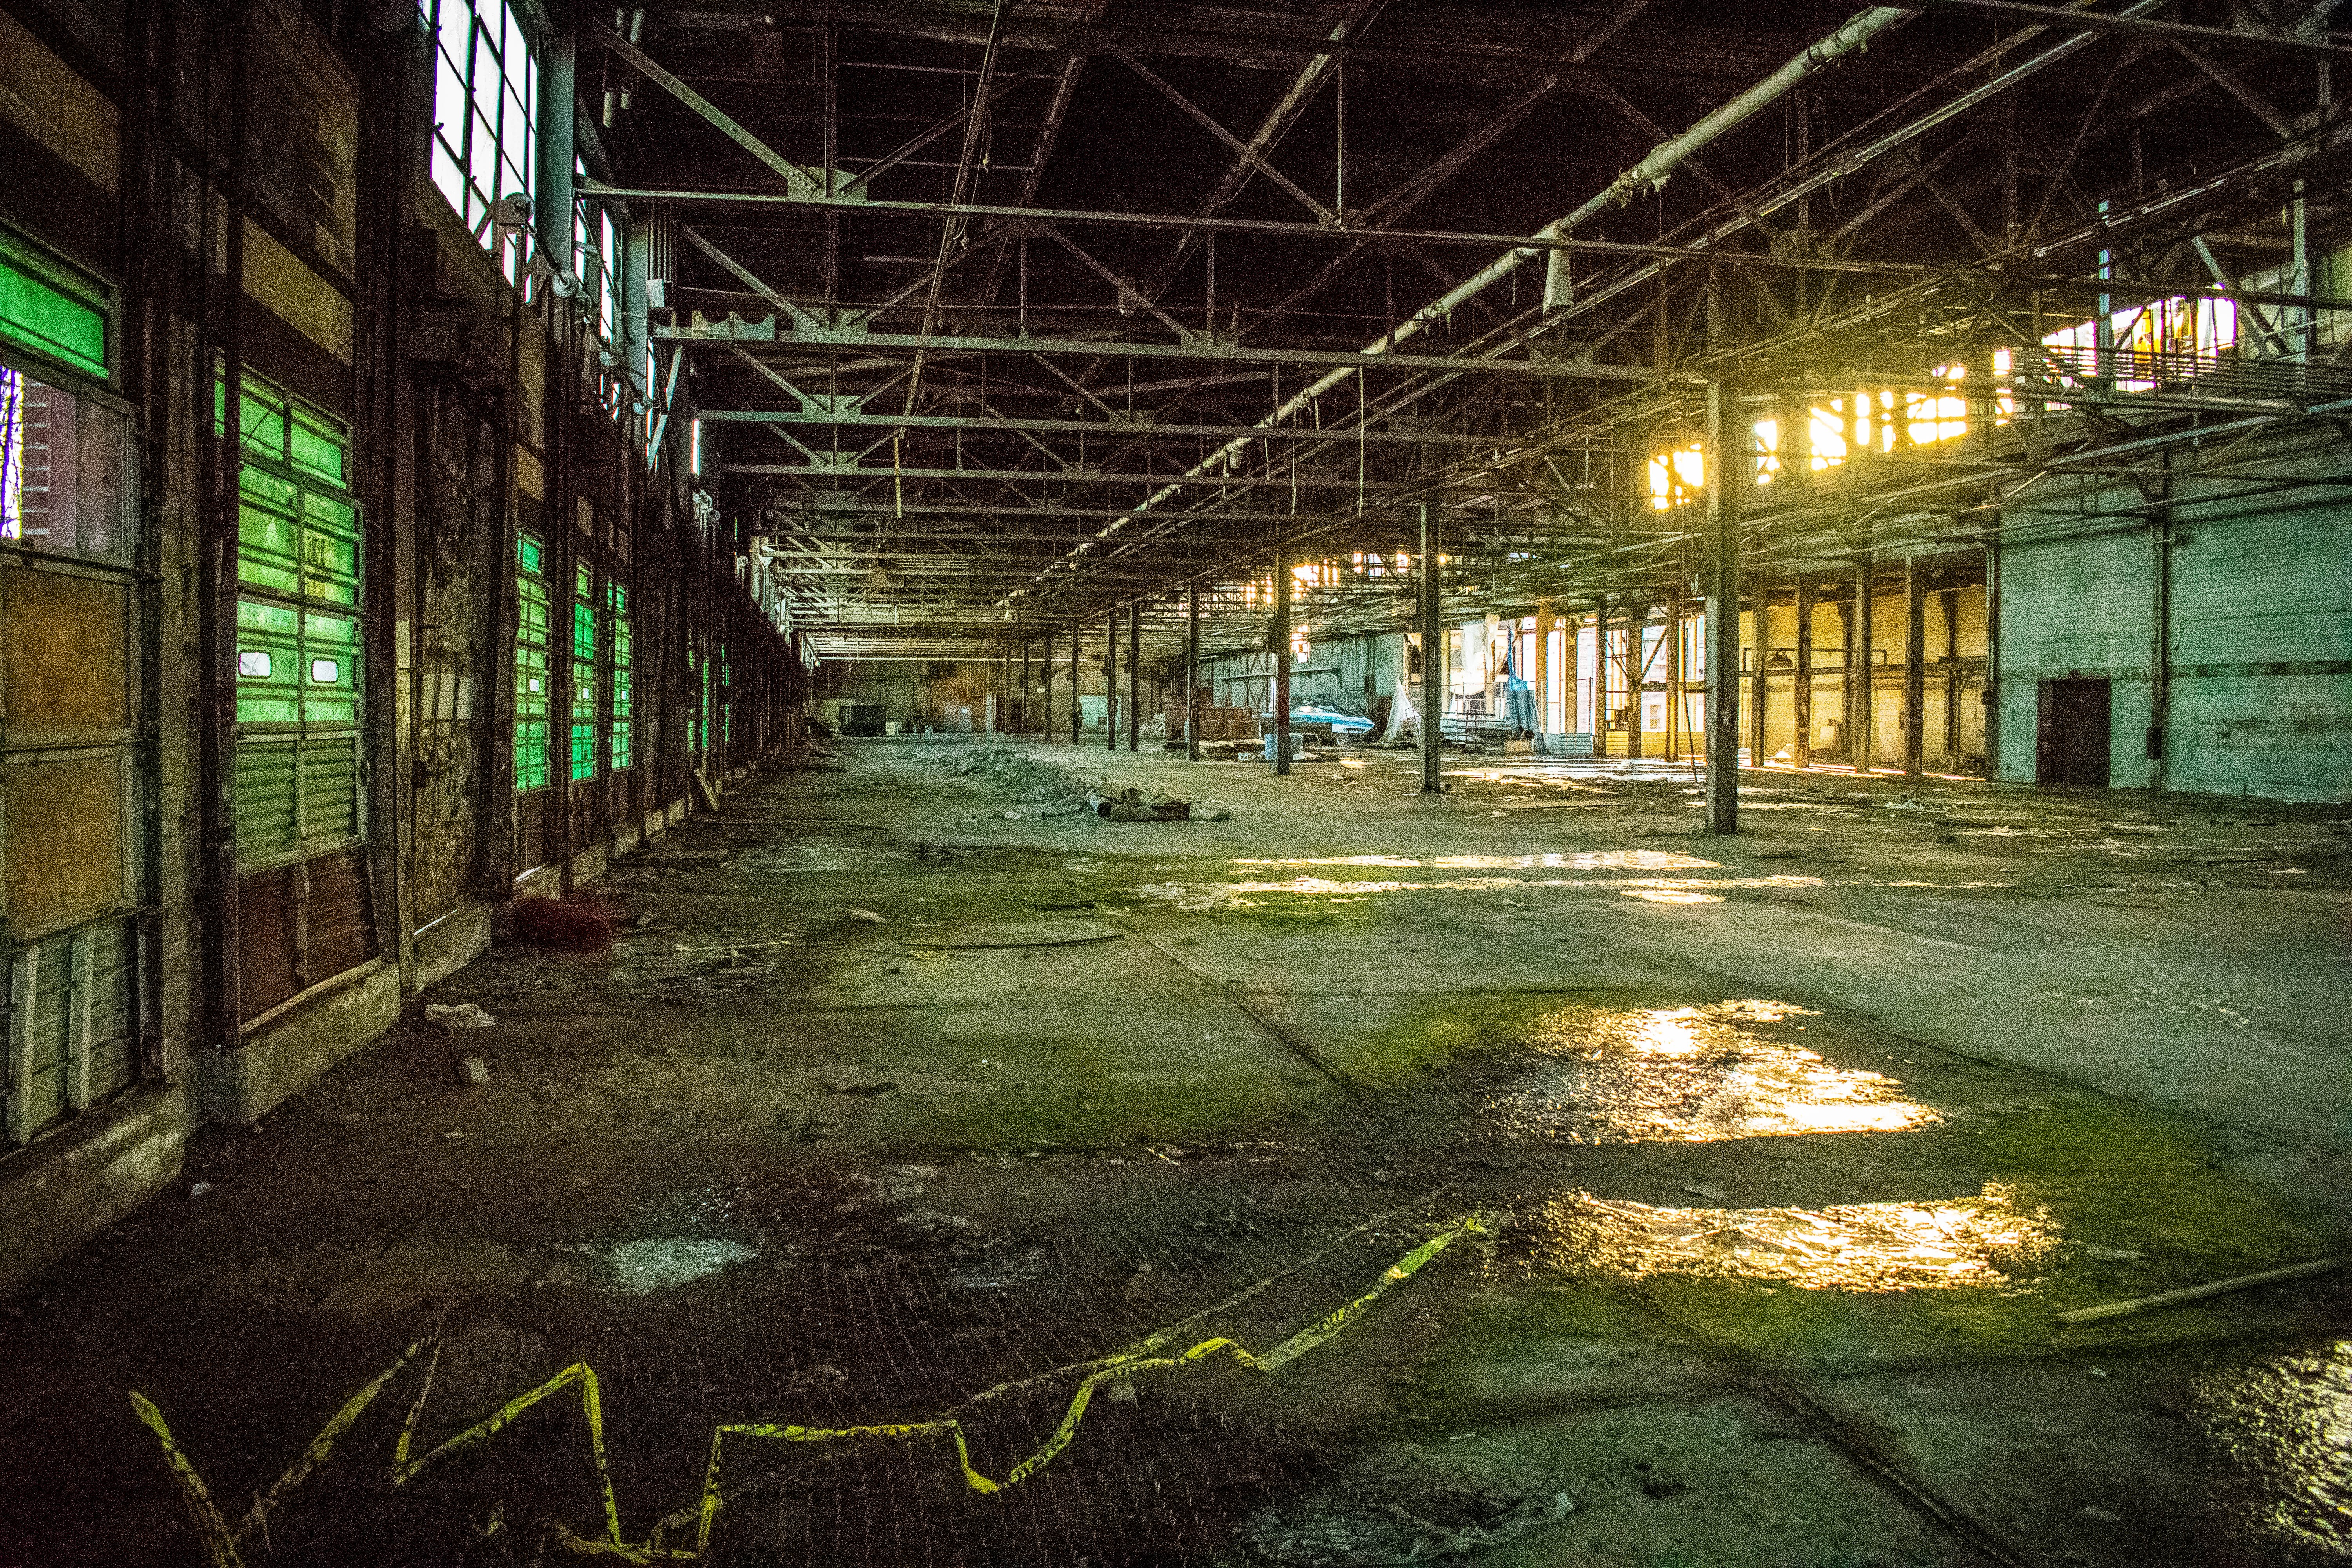
light, structure, night, building, city, wall, steel, broken, metal, industrial, abandoned, factory, dirty, grunge, empty, room, warehouse, aged, urban area